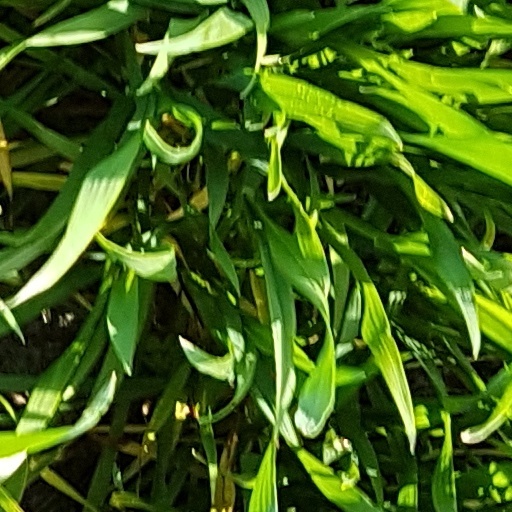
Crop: wheat